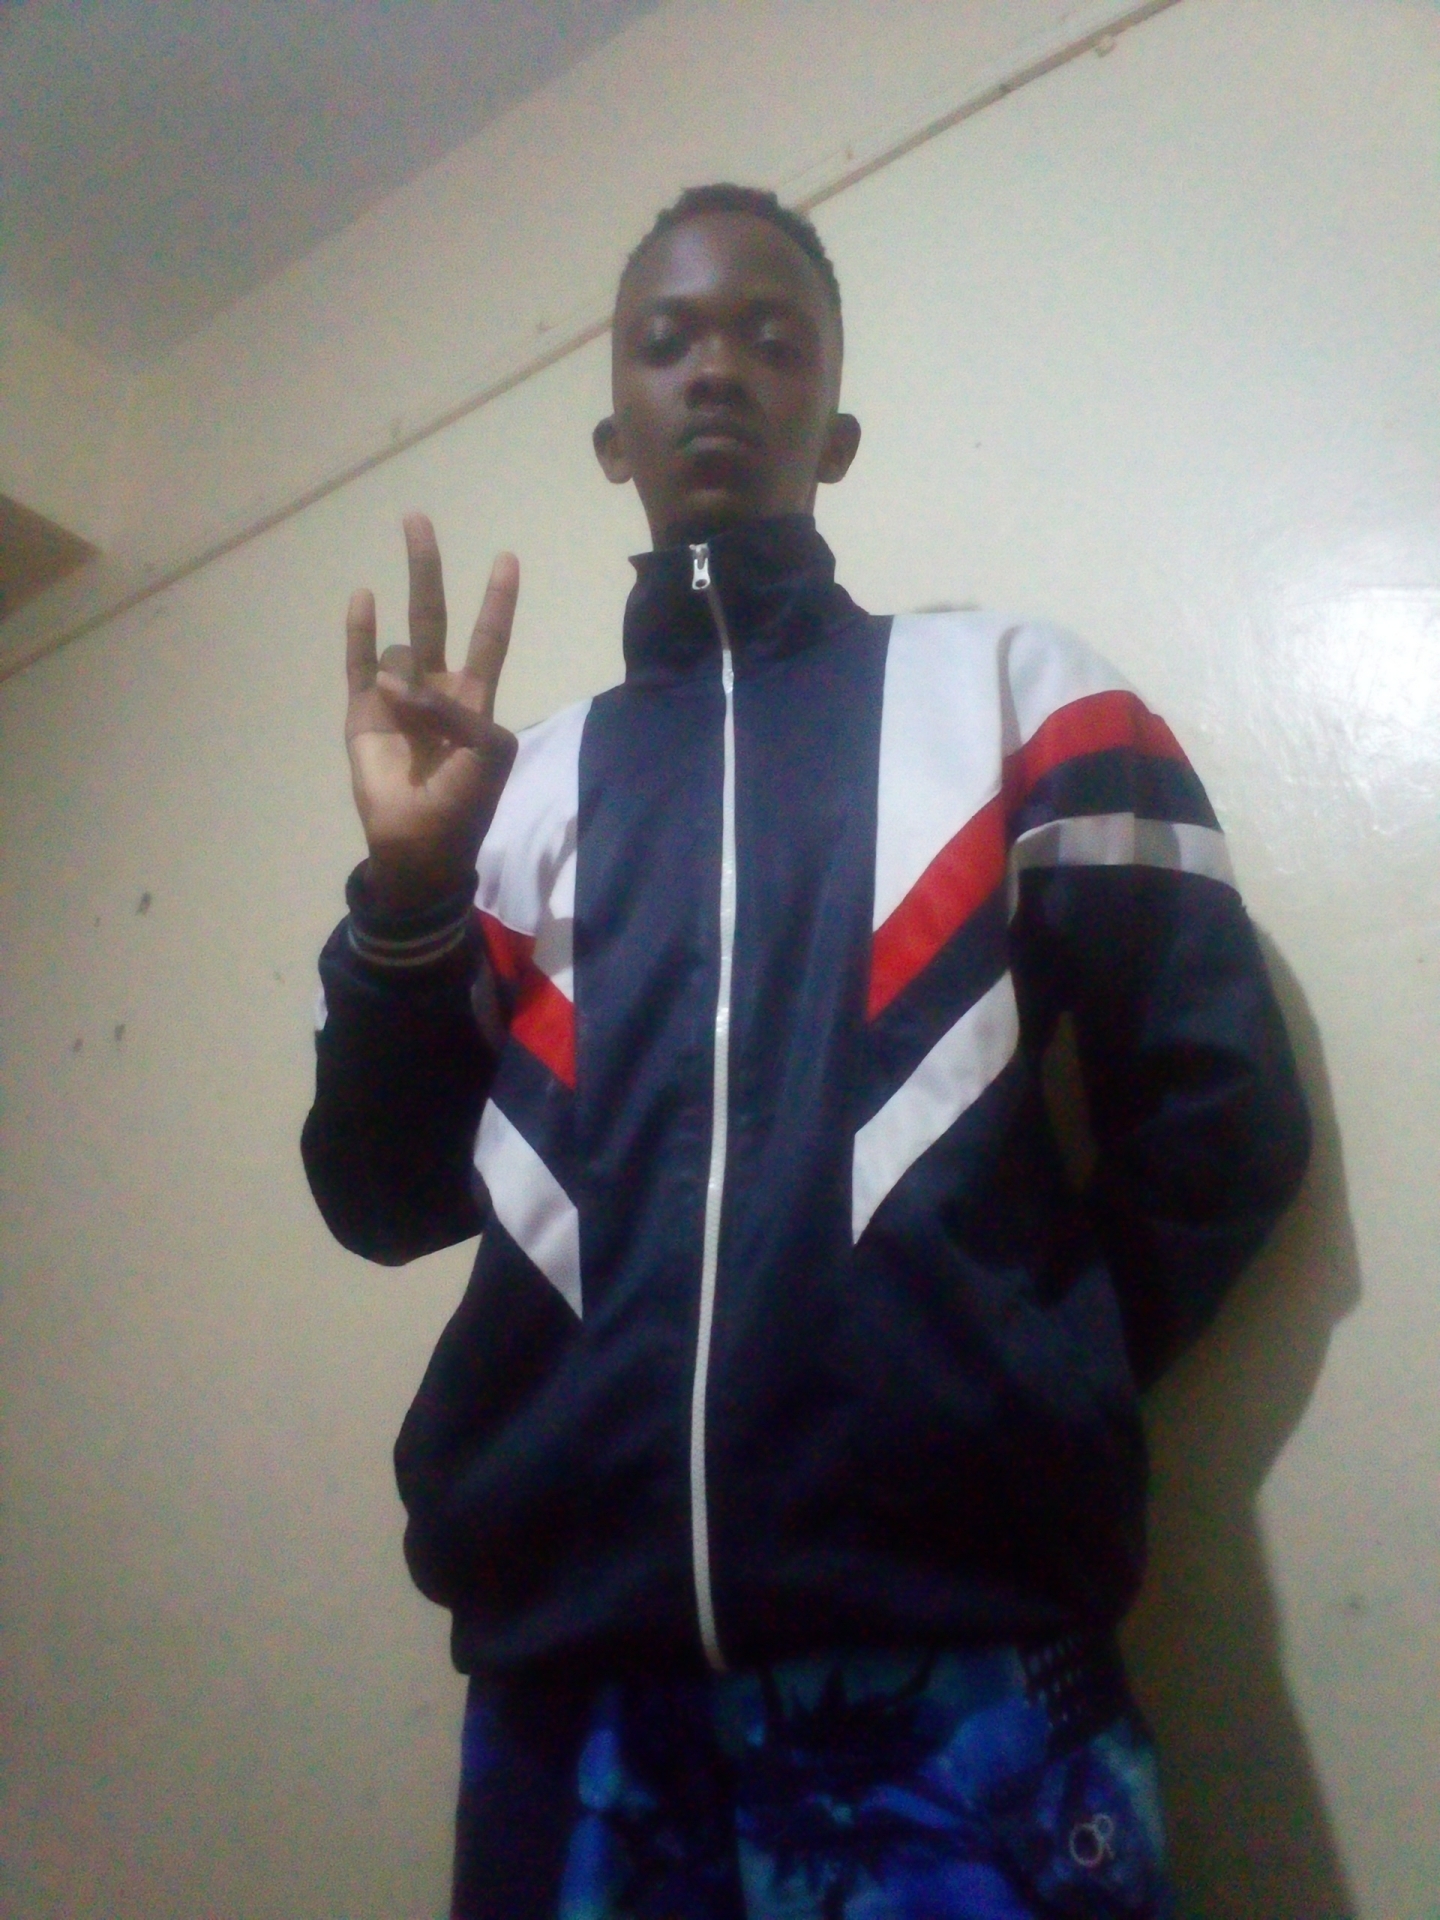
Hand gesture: three3